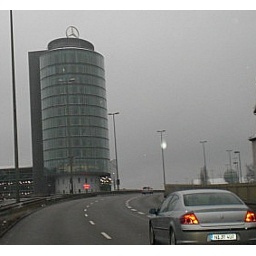
mercedes benz dealer ship in munich ...a tower ...